Helen Marnie

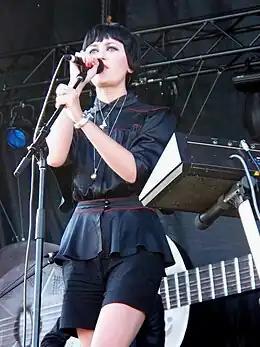
Helen Marnie at Ottawa Bluesfest in 2008

Helen Lindsay Marnie (born 21 February 1978) is a Scottish musician, known as the lead vocalist and one of the keyboardists and songwriters of the electronic band Ladytron. In 2012, she started a solo career as Marnie and released her debut solo album "Crystal World" on 11 June 2013. Her second solo album, "Strange Words and Weird Wars", was released on 2 June 2017.